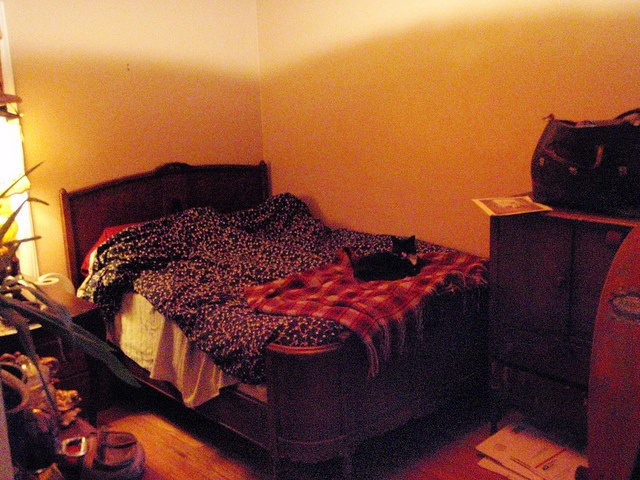
A kind of messy looking bedroom in someone's house.
A messy bed and dresser are seen in this bedroom.
A bed in the corner of a dimly lit room.
A bed is situated in the corner of a room.
Messy bedroom and bed lit for the evening.